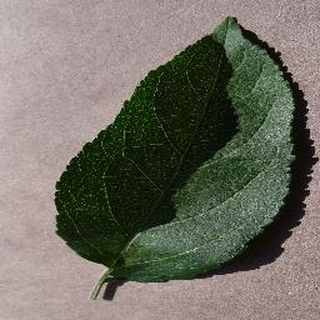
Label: healthy_apple